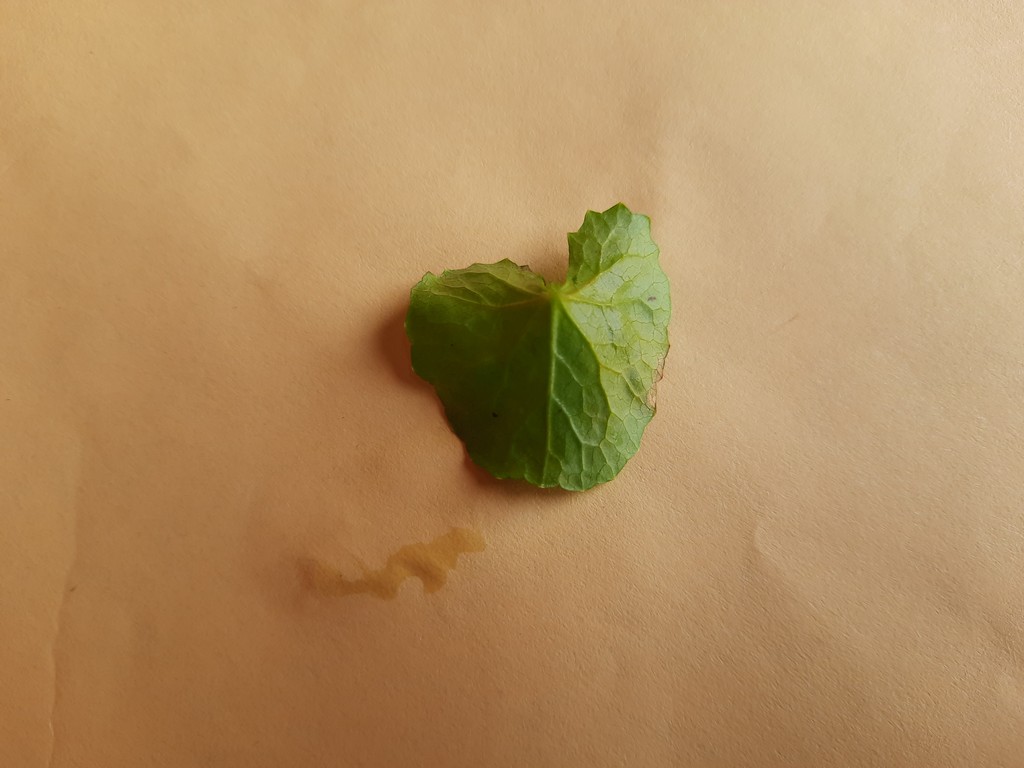
Label: Unhealthy